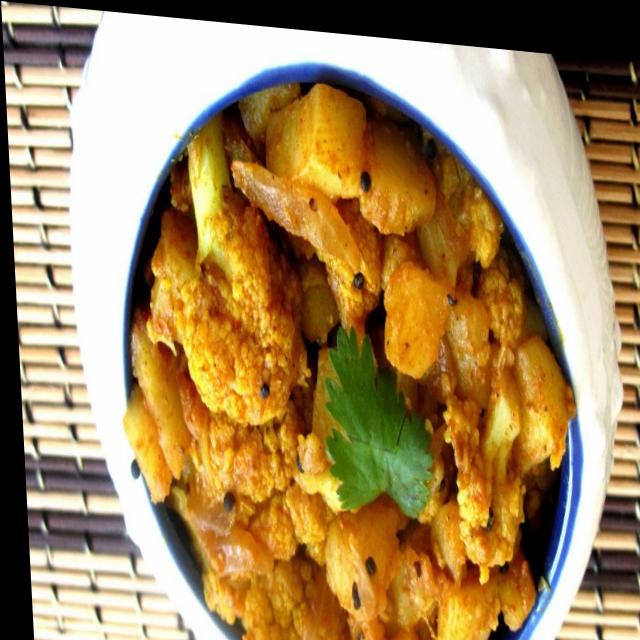
Dish: aloo_gobi